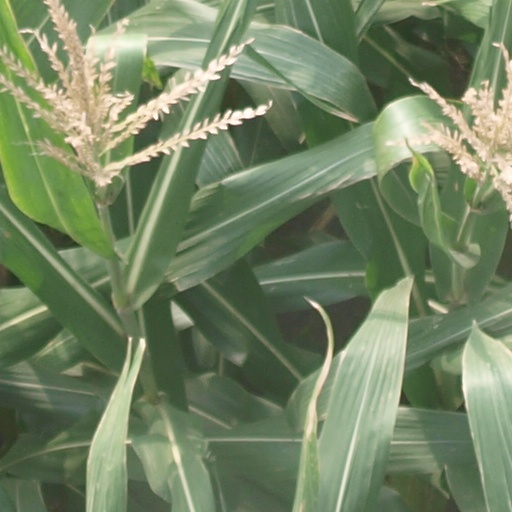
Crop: maize; corn